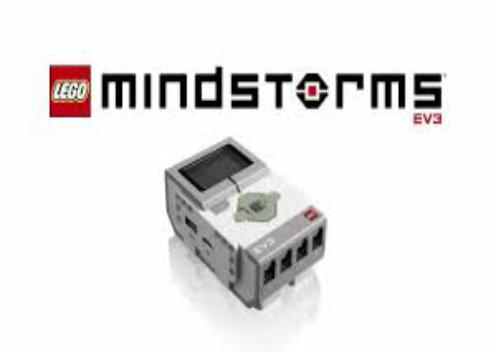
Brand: lego mindstorms
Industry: Leisure